Carlos Espínola (sailor)

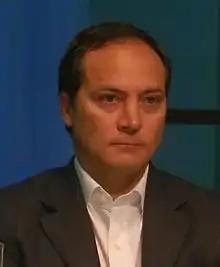

Carlos Mauricio "Camau" Espínola (born 5 October 1971) is an Argentine windsurfer and politician. He served as Mayor of Corrientes from 2009 to 2013 and is a National Senator since 2015.